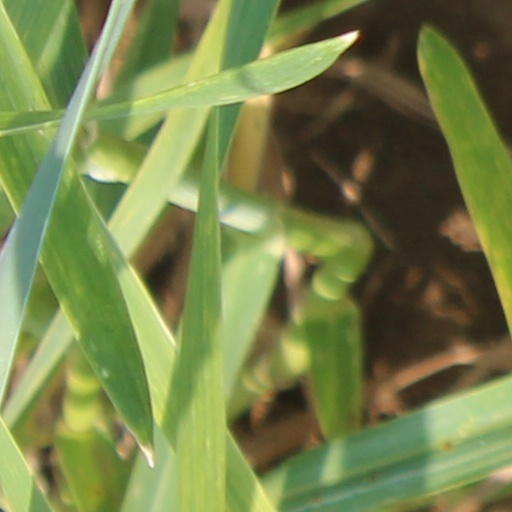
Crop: wheat